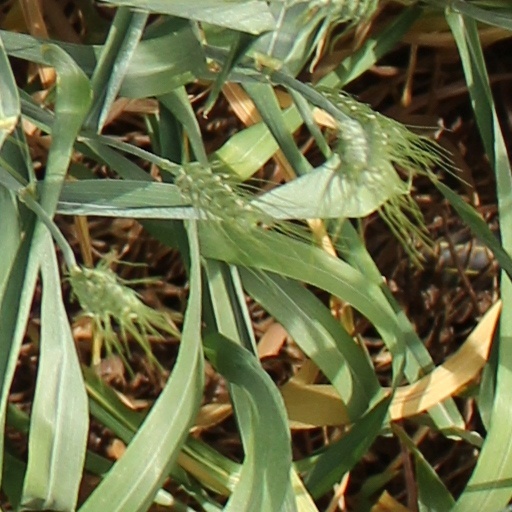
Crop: wheat